Shiner (2004 film)

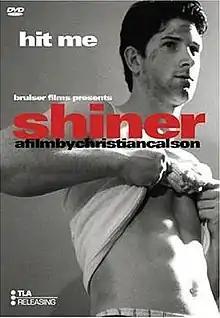
DVD Cover to "Shiner"

Shiner is a 2004 film written and directed by Christian Calson and starring Scott Stepp, Derris Nile, Nicholas T. King, David Zelina, Carolyn Crotty, Seth Harrington, Conny Van Dyke